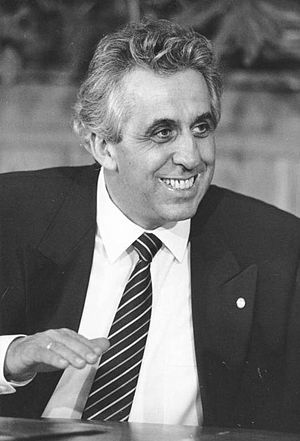
Egon Krenz
Egon Krenz i 1989
Egon Krenz er en tidligere politiker fra DDR's socialistparti. Han var kortvarigt leder af DDR, lige inden det ophørte med at eksistere som kommunistisk land. Han efterfulgte i sin tid Erich Honecker.